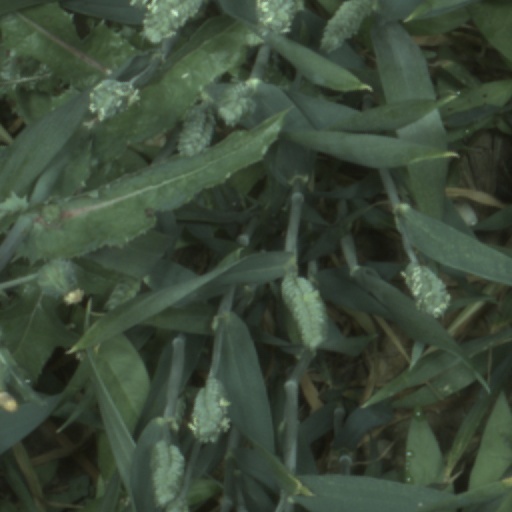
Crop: wheat